The Baked Potato

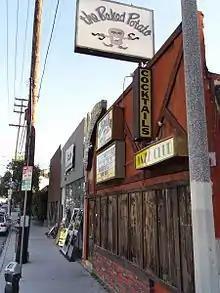
Club exterior in 2015

The Baked Potato is a prominent jazz club on Cahuenga Boulevard in Studio City, Los Angeles, California, opened by Don Randi (father of bassist Leah Randi) in 1970. Randi formed his own group, Don Randi and Quest, as the house band. Over the years it has hosted many live recordings from jazz fusion artists. Larry Carlton recorded "Last Nite" there in 1986. In 2010 The Baked Potato was named the Best Jazz Club in Los Angeles by "Los Angeles" magazine. They have cited it as a "mainstay for session players since 1975". Nick Menza of Megadeth collapsed and died while playing here with his band OHM on May 21, 2016.